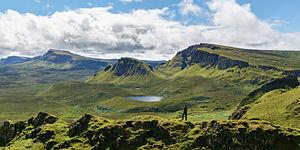
Les hauteurs du Quilaing, au nord de l'île de Skye, en Écosse.